David Easton

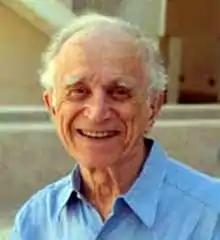

David Easton (June 24, 1917 – July 19, 2014) was a Canadian-born American political scientist. From 1947 to 1997, he served as a professor of political science at the University of Chicago.